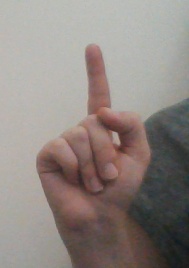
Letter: bb